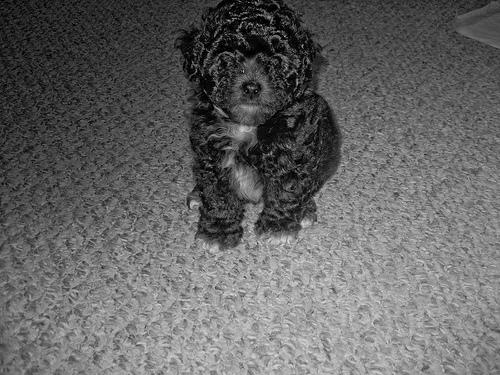
Breed: havanese